Chicha de piña

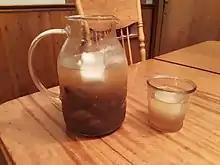
A pitcher of iced chicha de piña, after the flavors have been allowed to concentrate for two days in the refrigerator

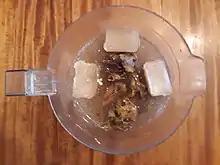
Chicha de piña with cinnamon, cloves, and apple juice cubes. The pineapple rinds have become soft from steeping in the refrigerator for a few days.

Chicha de piña is a Latin American spicy chicha made from pineapple crusts and cores, panela or brown sugar, and spices such as cinnamon, clove, allspice, ginger, anise, vanilla, and nutmeg. It is prepared simply by putting all the ingredients in a pot of water, boiling it, and then simmering it for an hour, before either chilling it to let the flavors further concentrate, or drinking it hot. Some recipes also call for the addition of rice and/or milk.In the Dominican Republic the drink is made with additional rice and known as pera-piña (pear-pineapple) because of the texture that resembles pear juice.